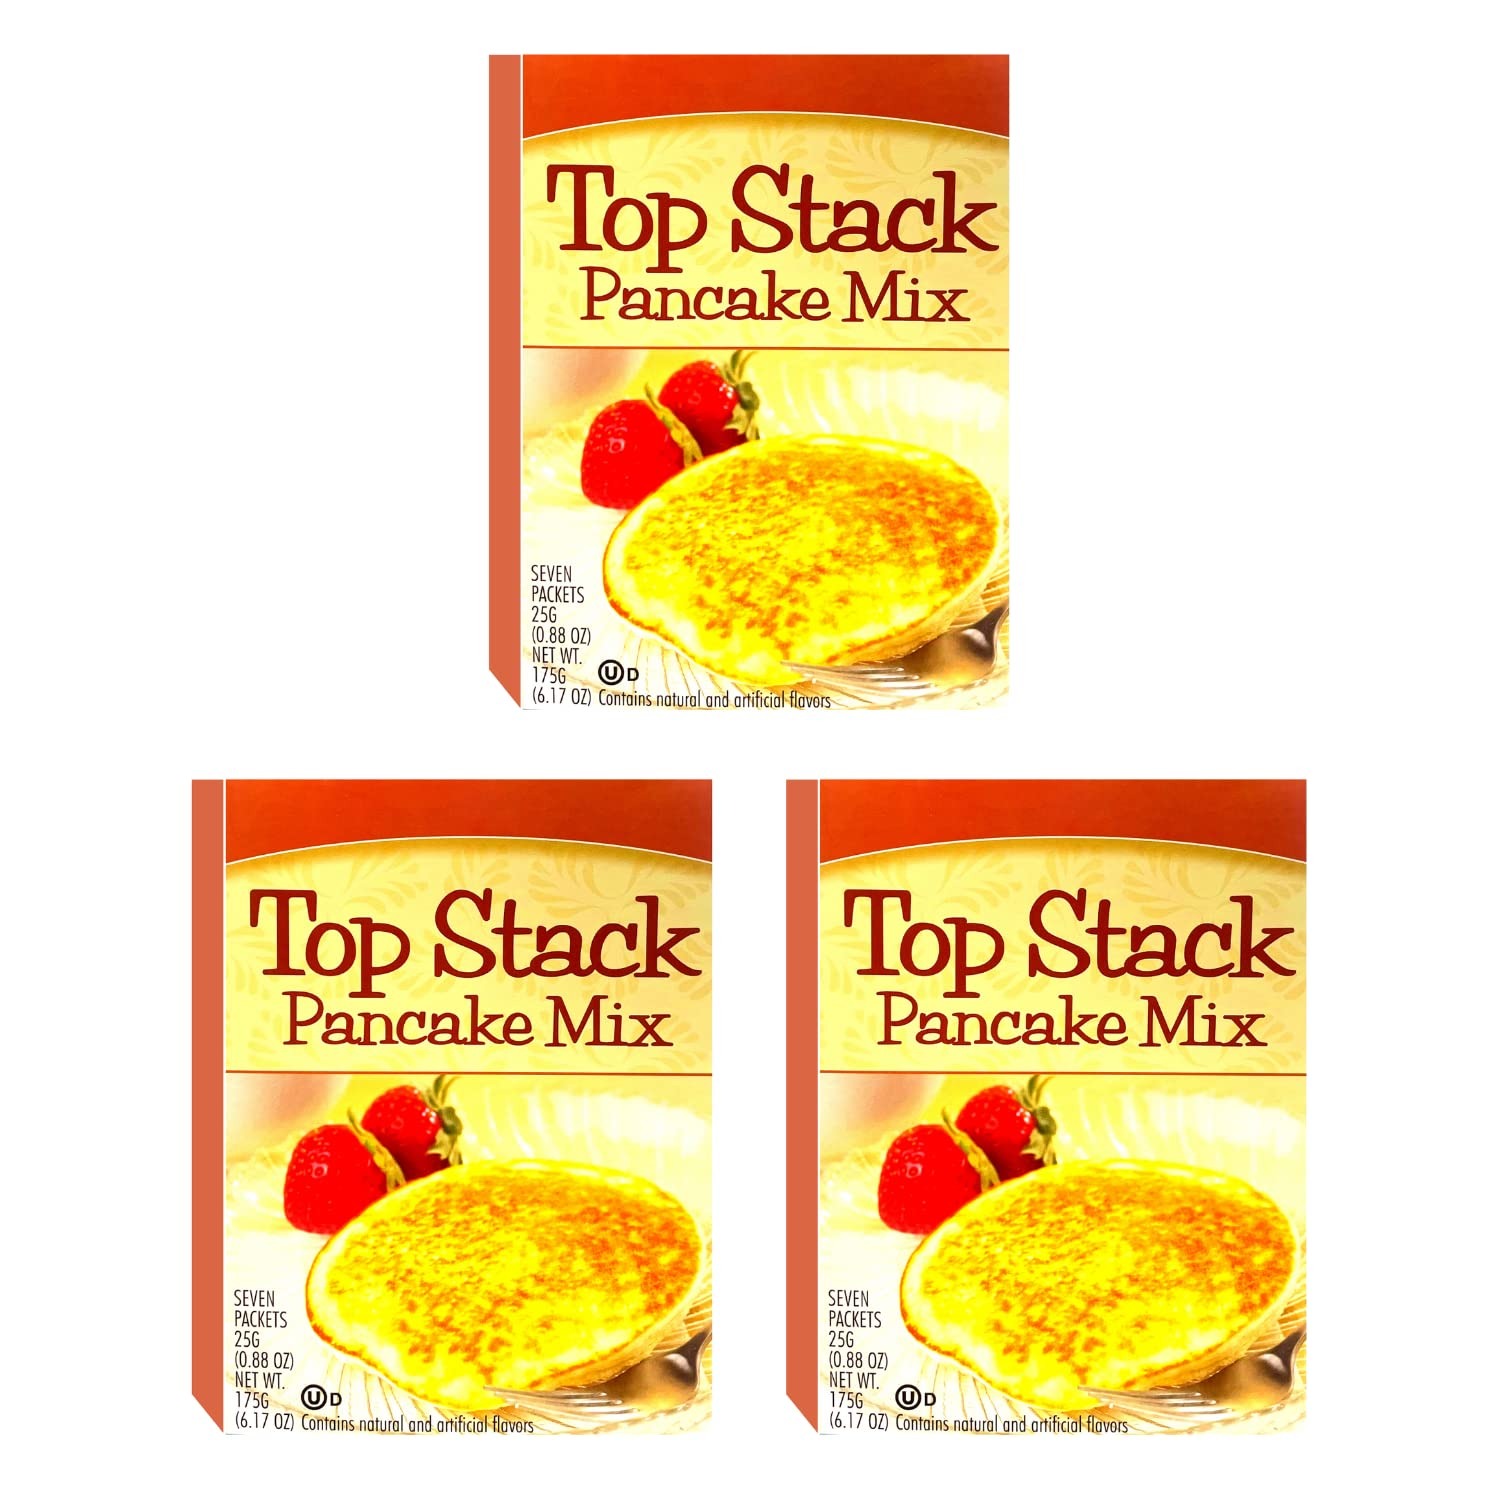
Item Name: Nutmeg State Nutrition HealthyWise - High Protein Pancake Mix, 15g Protein, Low Carb, Low Calorie, Low Sugar, Healthy Breakfast Meal, KETO Friendly, 7 Servings Per Box (Golden Delicious, 3 Pack)
Bullet Point 1: HIGH PROTEIN MEAL: Keep breakfast hunger pangs at bay with this delicious High Protein Pancake mix, which contains 15 grams of protein in every serving.
Bullet Point 2: LOW CALORIE & FAT: With only 110 calories and 1.5g fat per serving, FITWISE Pancakes are a great addition to a healthy lifestyle or weight loss program.
Bullet Point 3: QUICK & CONVENIENT: Just add water to this instant pancake mix. Total cook time is around 5 minutes!
Bullet Point 4: KETO FRIENDLY: Each serving contains only 8g Net Carbs and less than 3g sugar. Stay on track by adding these pancakes to your diet plan.
Bullet Point 5: HEALTHYWISE HELPS YOU EAT HEALTHY: Create your own nutrition plan with our delicious range of shakes, breakfasts, entrees, supplements, soups and more.
Product Description: <p><b>HealthyWise - High Protein Pancake Mix</b></p><p>Our high protein pancake mix is packed with all of the nutrients that you need for the most important meal of the day, breakfast! Each serving is packed with 15 grams of protein and contains very low calories and low sugar. This is a healthy breakfast option so that you can enjoy some delicious pancakes without feeling guilty!&nbsp;</p><p><b>Ingredients:&nbsp;</b></p><p>Whey Protein Concentrate, Whole Wheat Flour, Milk Protein Isolates, Egg Whites, Natural and Artificial Flavors, Freeze-Dried Blueberries, Potato Starch, Guar Gum, Baking Soda (Sodium Bicarbonate), Baking Powder (Sodium Acid Pyrophosphate, Sodium Bicarbonate, Corn Starch, Monocalcium Phosphate), Salt, Whole Egg Powder, Sucralose, Fructose, Citric Acid, Soy and/or Sunflower Lecithin.</p><p><b><i><br></i></b></p><p><b><i>Contains Milk, Wheat (gluten), Egg and Soy.&nbsp;</i></b></p><p>Manufactured on equipment that processes Peanuts and Tree Nuts.</p><p><b><br></b></p><p>★ High Protein<br></p><p>★ Low Calorie<br></p><p>★ Low Sugar<br></p><p>★ Low Fat<br></p><p>★ Aspartame Free<br></p><p><b><br></b></p><p><b>Directions</b></p><p>1. Preheat a nonstick frying pan at low heat.</p><p>2. Pour contents of one packet of pancake mix in 1.7oz of water. Stir with fork.</p><p>3. Pour mixture into the frying pan and cook for 2 minutes on each side.</p><p>4. Serve and enjoy!</p>
Value: 0.9171
Unit: Ounce

Price: 42.99